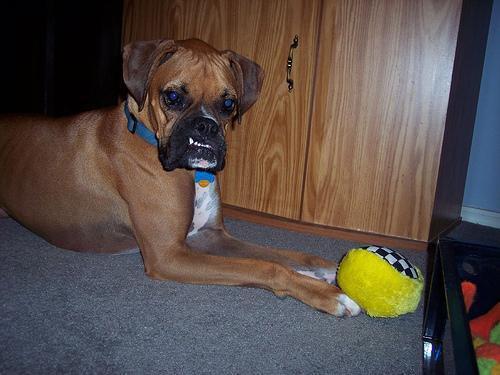
boxer